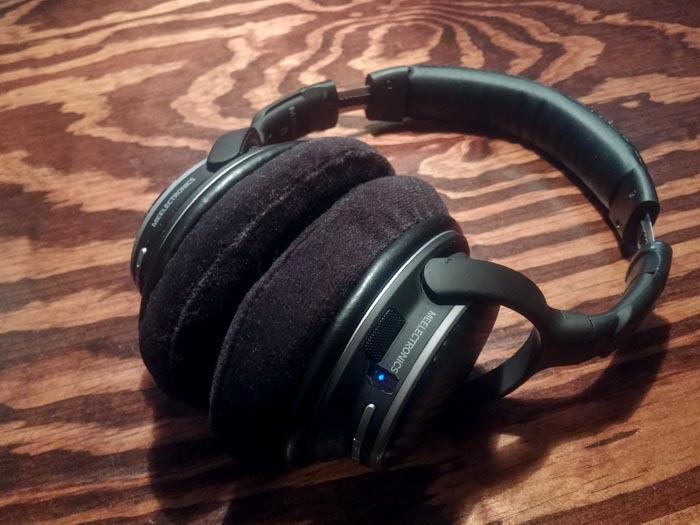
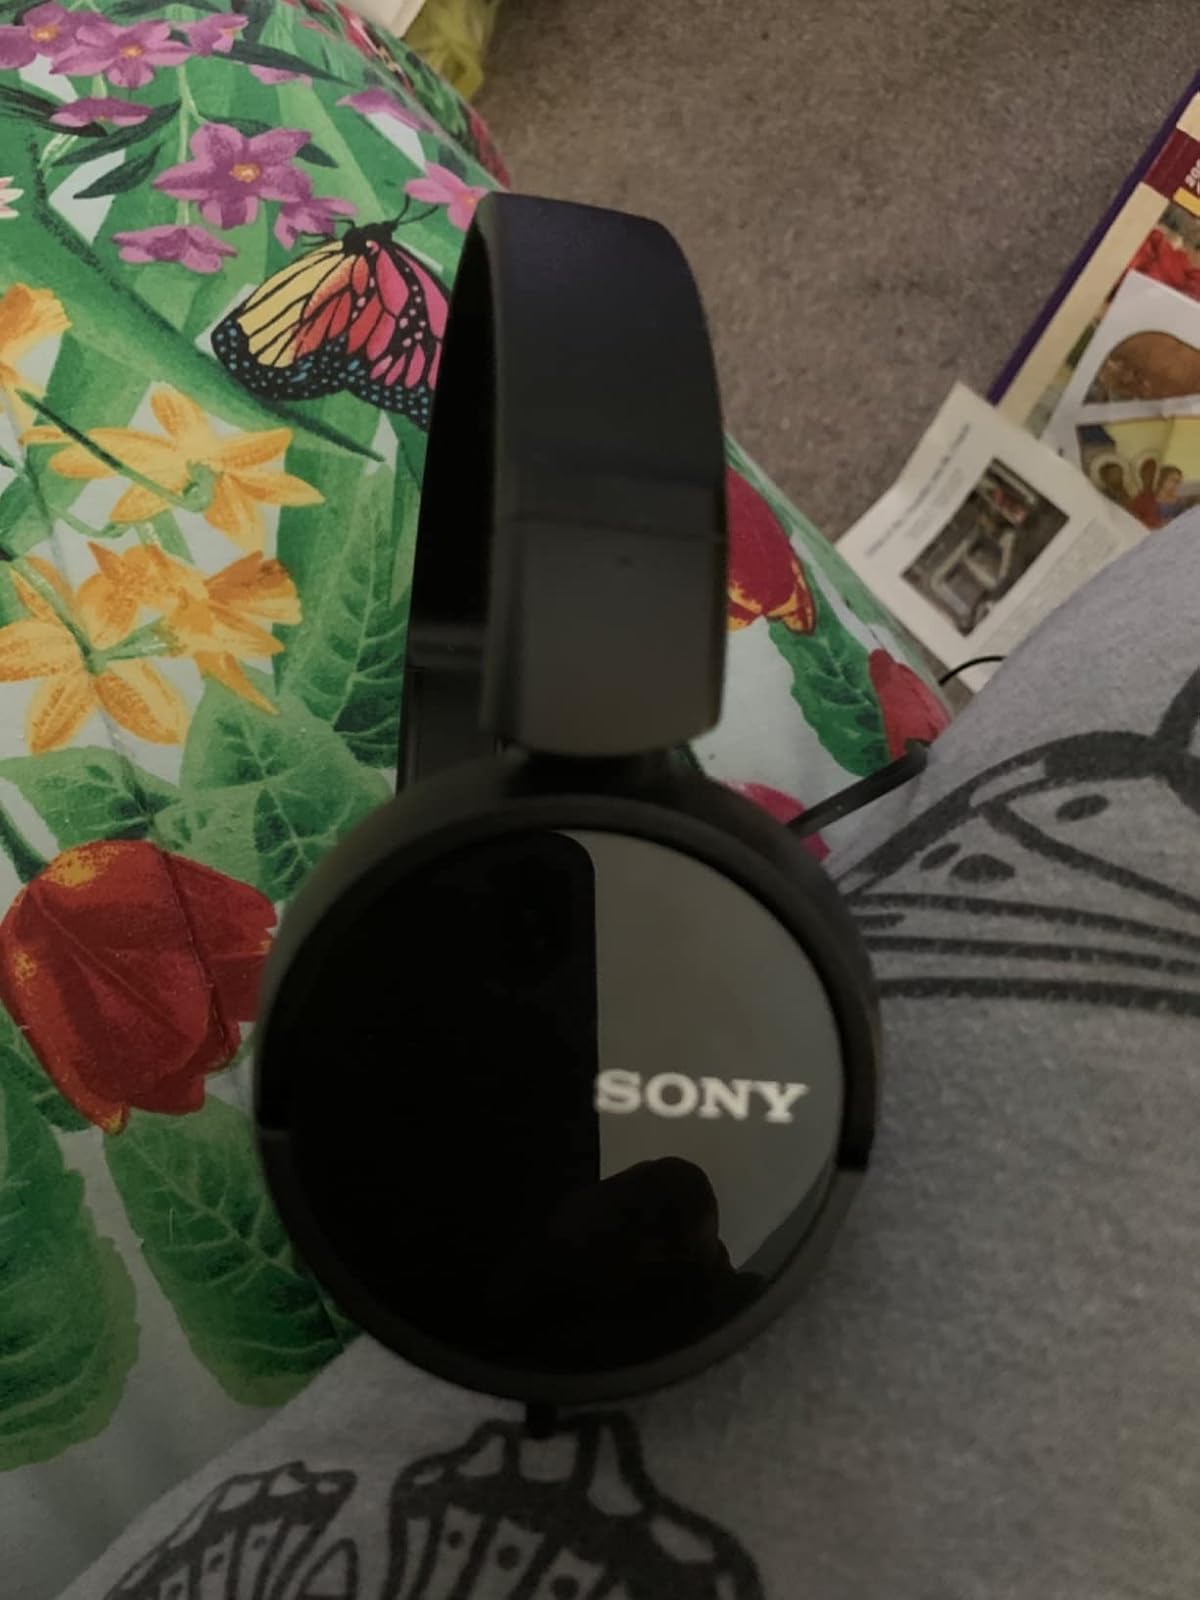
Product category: headphones
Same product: no